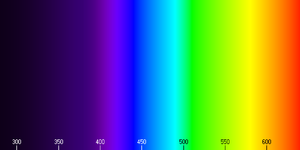
SeaWIFS est un instrument embarqué à bord du satellite commercial OrbView-2, un capteur conçu pour recueillir des données biologiques de l'océan mondial. Actif à partir de septembre 1997 à décembre 2010, sa mission première était de quantifier la chlorophylle produite par le phytoplancton marin.